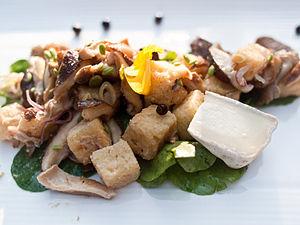
Panzanella avec Tavel 2005
Le tavel, est un vin d'appellation d'origine contrôlée produit sur les communes de Tavel et de Roquemaure, dans le Gard. Les vins de Tavel sont tous des rosés. C'est la seule appellation rhodanienne à ne faire que du vin rosé. Le romancier Honoré de Balzac disait que c'était l'un des rares rosés que l'on puisse avantageusement laisser vieillir.